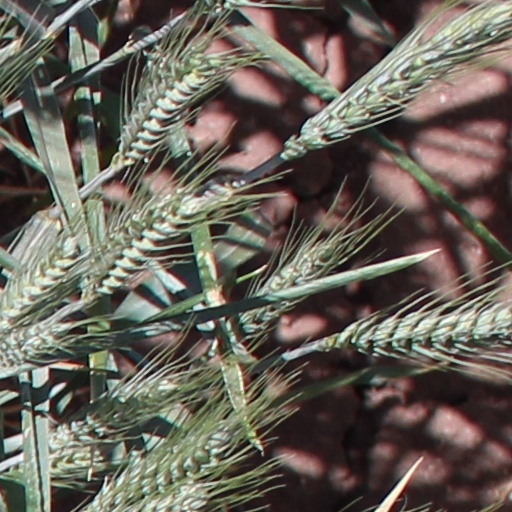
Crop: wheat